Chinaman's chance

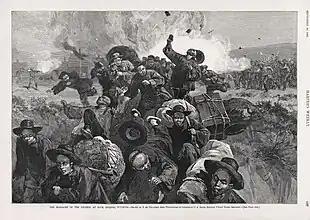
Rock Springs massacre (1885), published in "Harper's Weekly"

A third possibility is in reference to the low probability of a fair verdict in murder trials with a Chinese victim, assisted partly by California state law first issued in 1850. The conviction of a white man for murdering a Chinese miner was overturned in the case of "People v. Hall" (1854). In that ruling, the California Supreme Court expanded the definition of "black person" in the California Crimes and Punishments Act of 1850 to exclude "all races other than the Caucasian", throwing out evidence provided by a Chinese immigrant's testimony. The law was amended in 1863 to explicitly exclude testimony from witnesses of certain races: "No Indian, or person having one half or more of Indian blood, or Mongolian or Chinese, shall be permitted to give evidence in favor or against any white person." In a second case, "People v. Brady" (1870), the Supreme Court of California upheld the statute against the equal protection clause of the Fourteenth Amendment to the United States Constitution, stating "the power of testifying is neither an object of desire, nor in any sense a right". New evidence laws were passed in 1872, superseding the prior rules and restoring the right to testify to Chinese Americans.